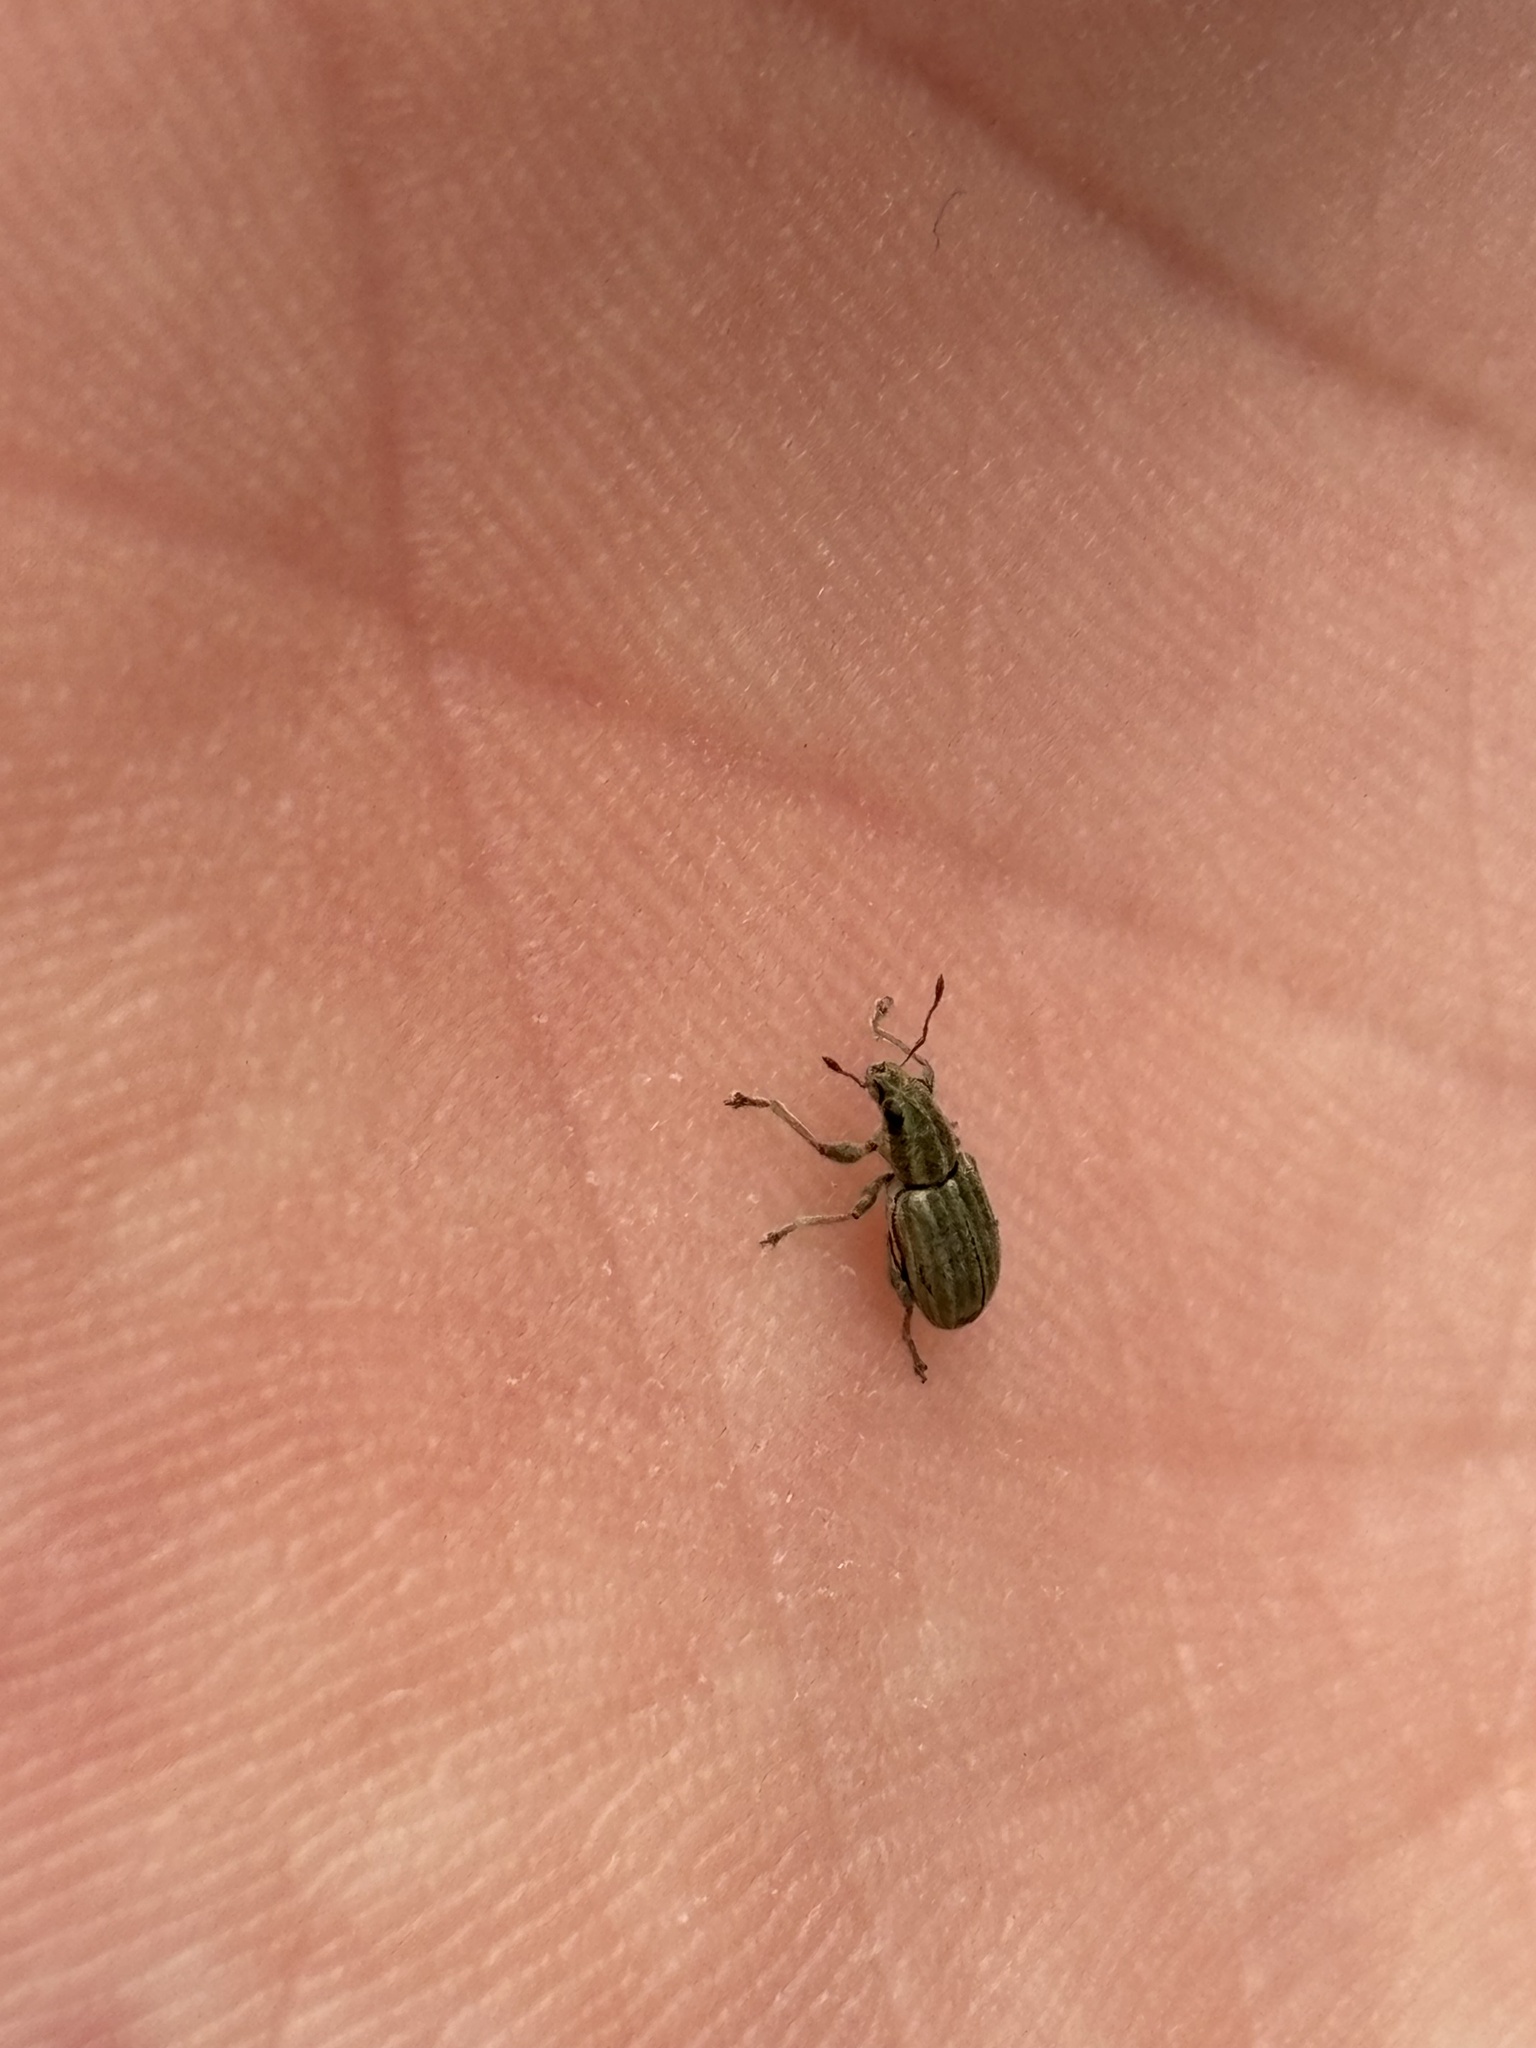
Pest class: pea_leaf_weevil